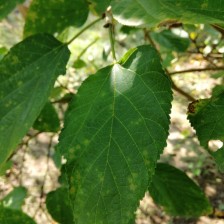
Variety: WhiteKing